Break a Leg (web series)

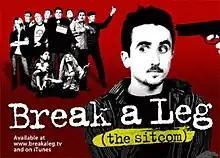
Film poster

Break a Leg is an American independently-created comedy web series. The show is filmed in the handheld, one-camera style associated with mockumentaries such as "The Office".